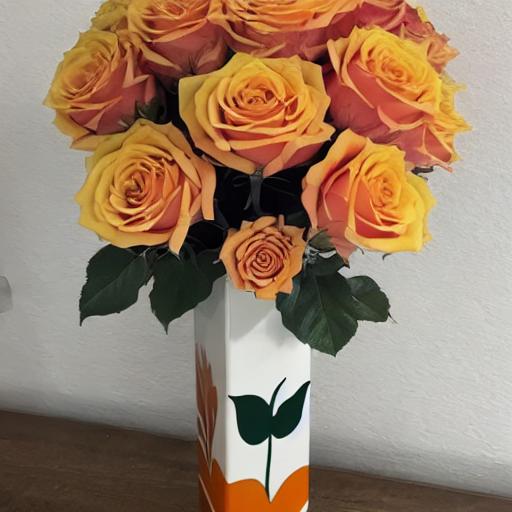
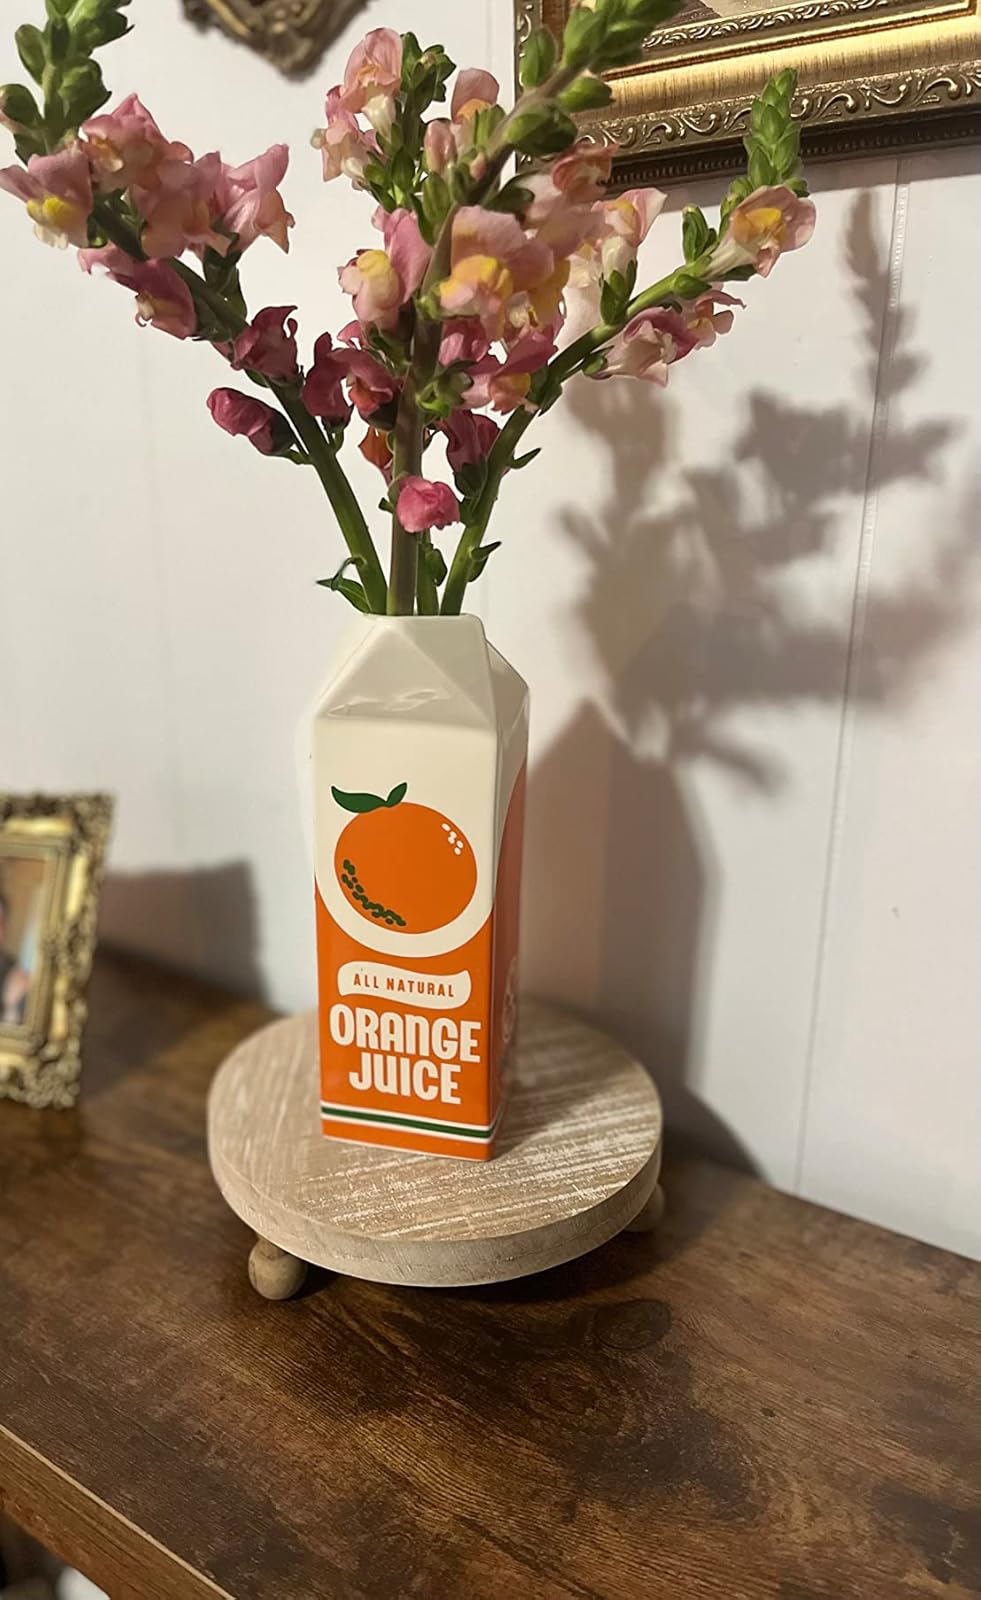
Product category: vase
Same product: no